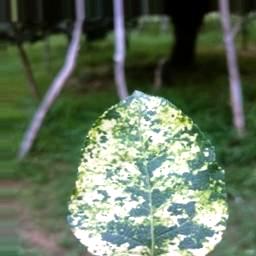
Label: Apple_Mosaic